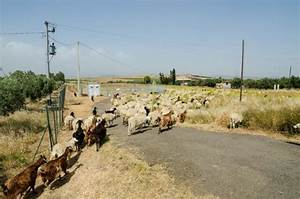
Label: pecora